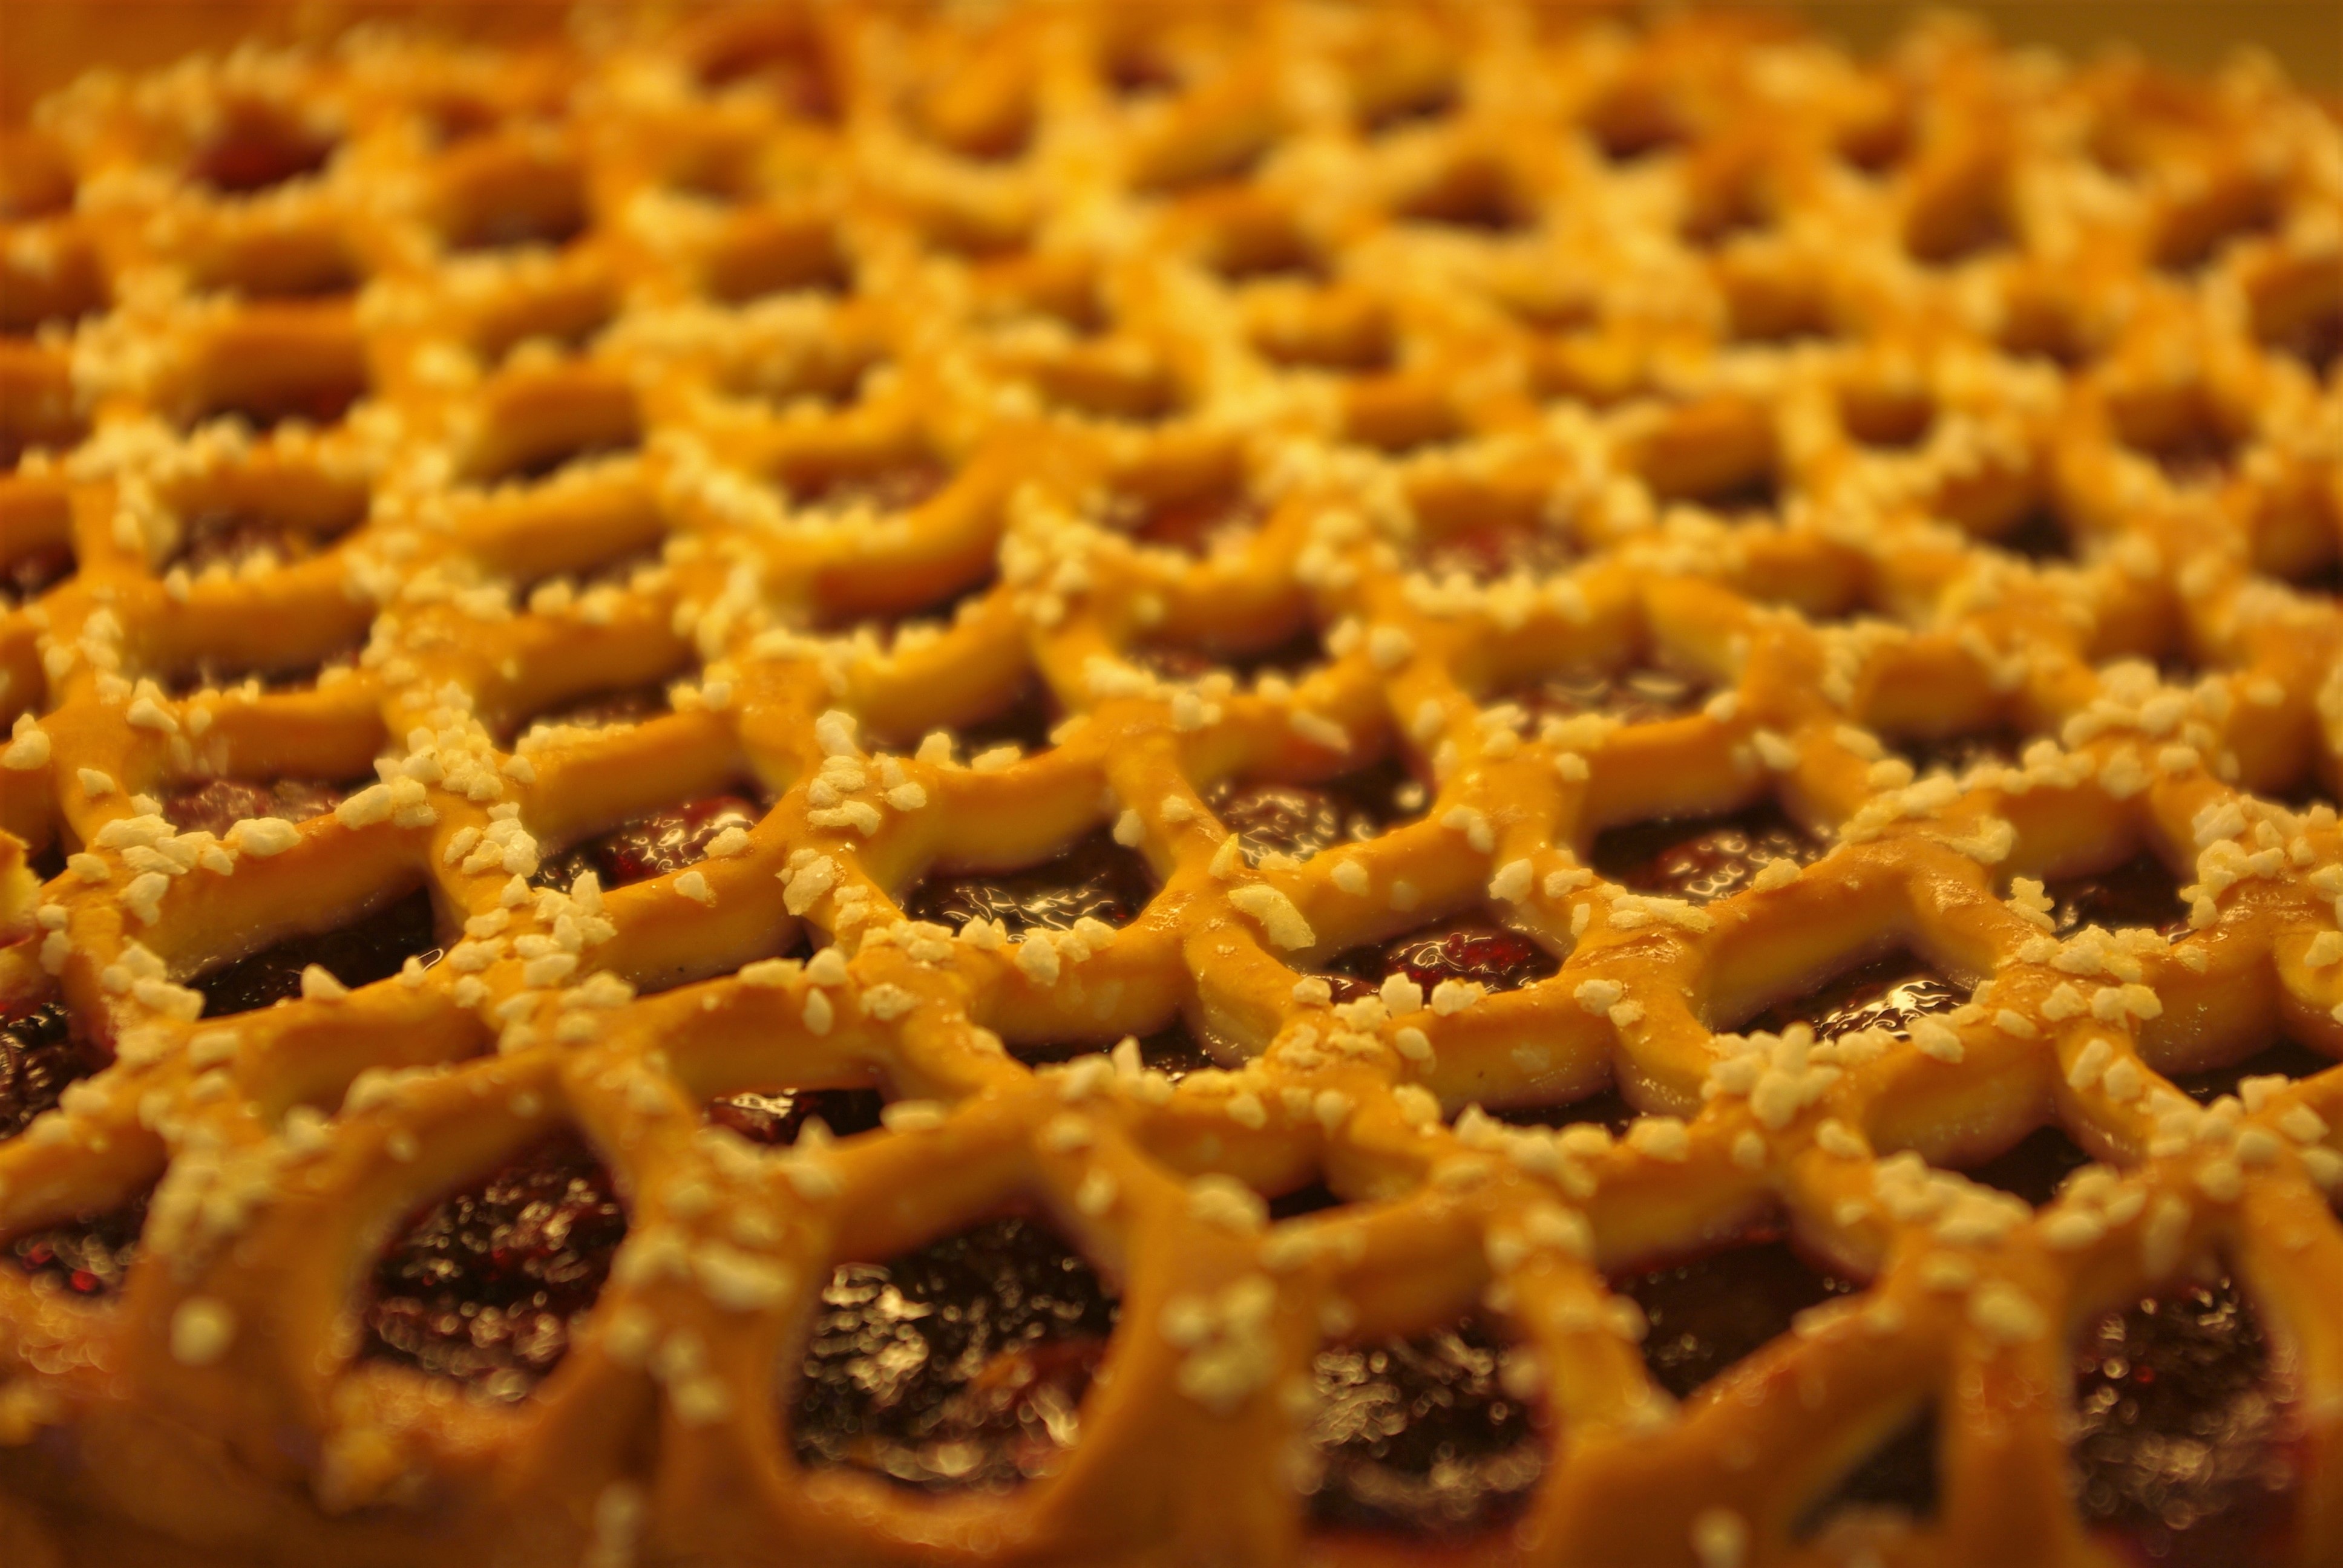
fruit, berry, sweet, ripe, pattern, dish, meal, food, garden, breakfast, baking, dessert, waffle, cuisine, cake, tray, cherry pie, bake, pastries, design, sugar, fruits, flour, sour, cherries, baked goods, sour cherries, stone fruit, italian food, snack food, belgian waffle, linzer torte